List of The Green Green Grass episodes

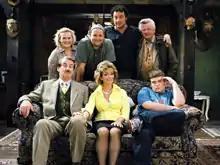
The cast of "The Green Green Grass" with John Challis and Sue Holderness sitting at the centre

The following is a list of episodes for the British sitcom "The Green Green Grass", that aired on BBC One from 9 September 2005 to 5 March 2009.